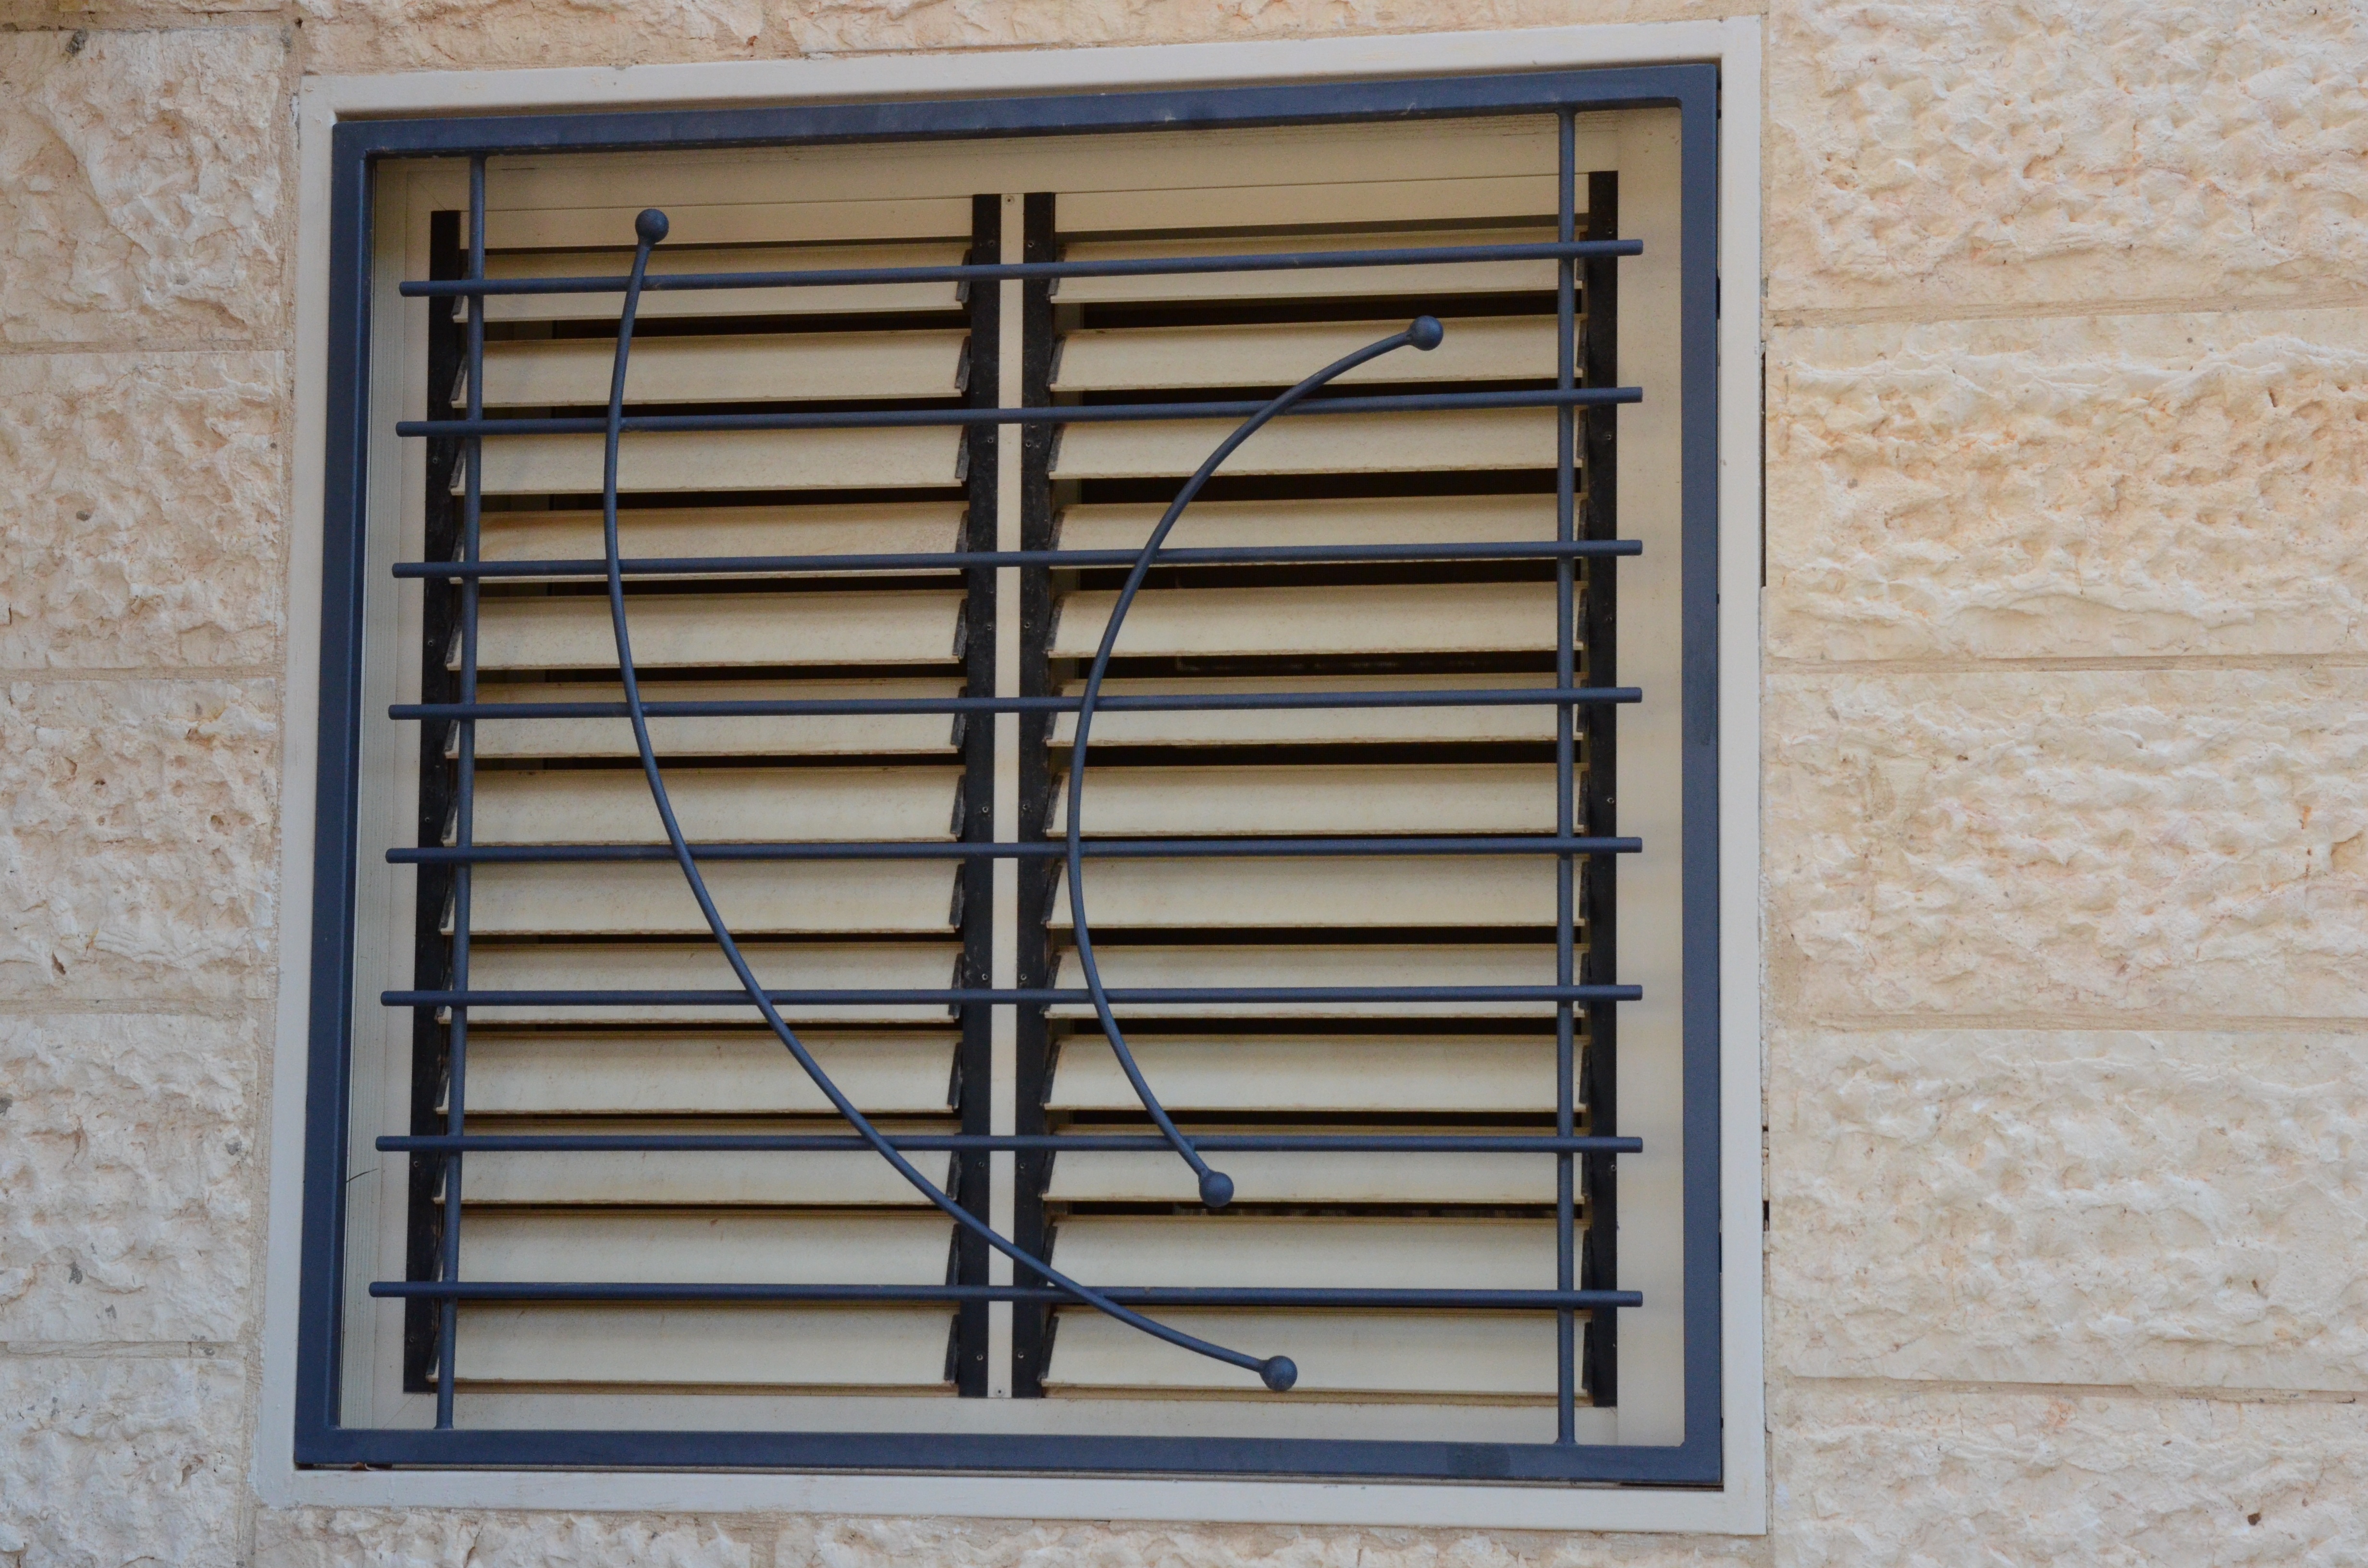
wood, window, metal, gate, door, grate, interior design, handrail, design, windows, iron, baluster, window covering, sash window